How the West Was Won (film)

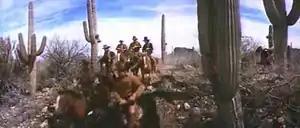
The desperadoes who want to rob the train

In San Francisco, the widowed Lilith auctions off her possessions to pay off debts. She travels to Arizona, inviting Zeb and his family to oversee a cattle ranch, her last remaining asset.